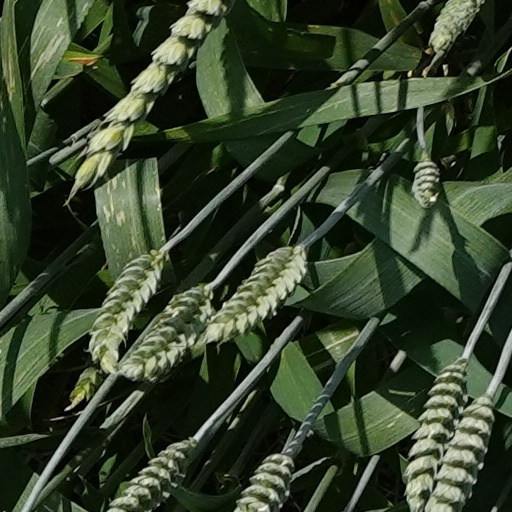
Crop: wheat